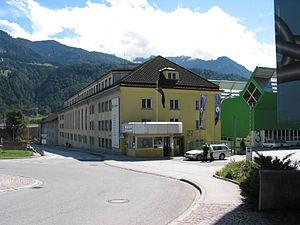
Jenbach est une commune du canton de Schwaz au Tyrol, en Autriche.